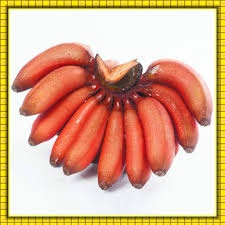
Label: banana